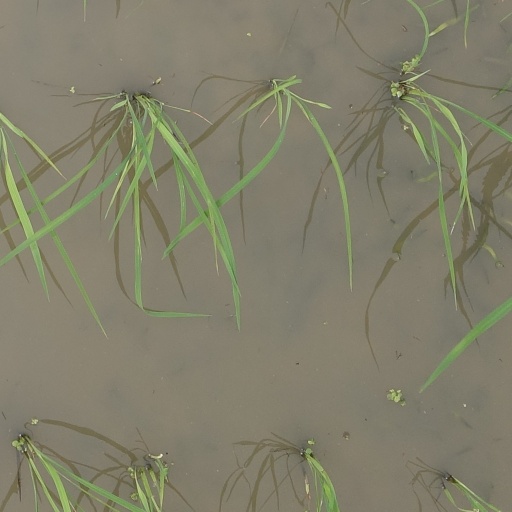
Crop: rice